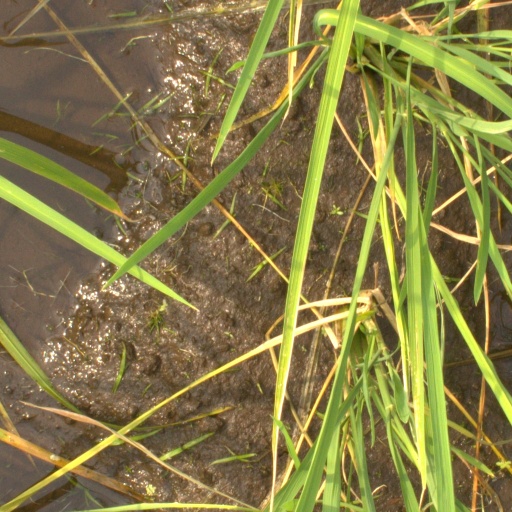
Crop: rice